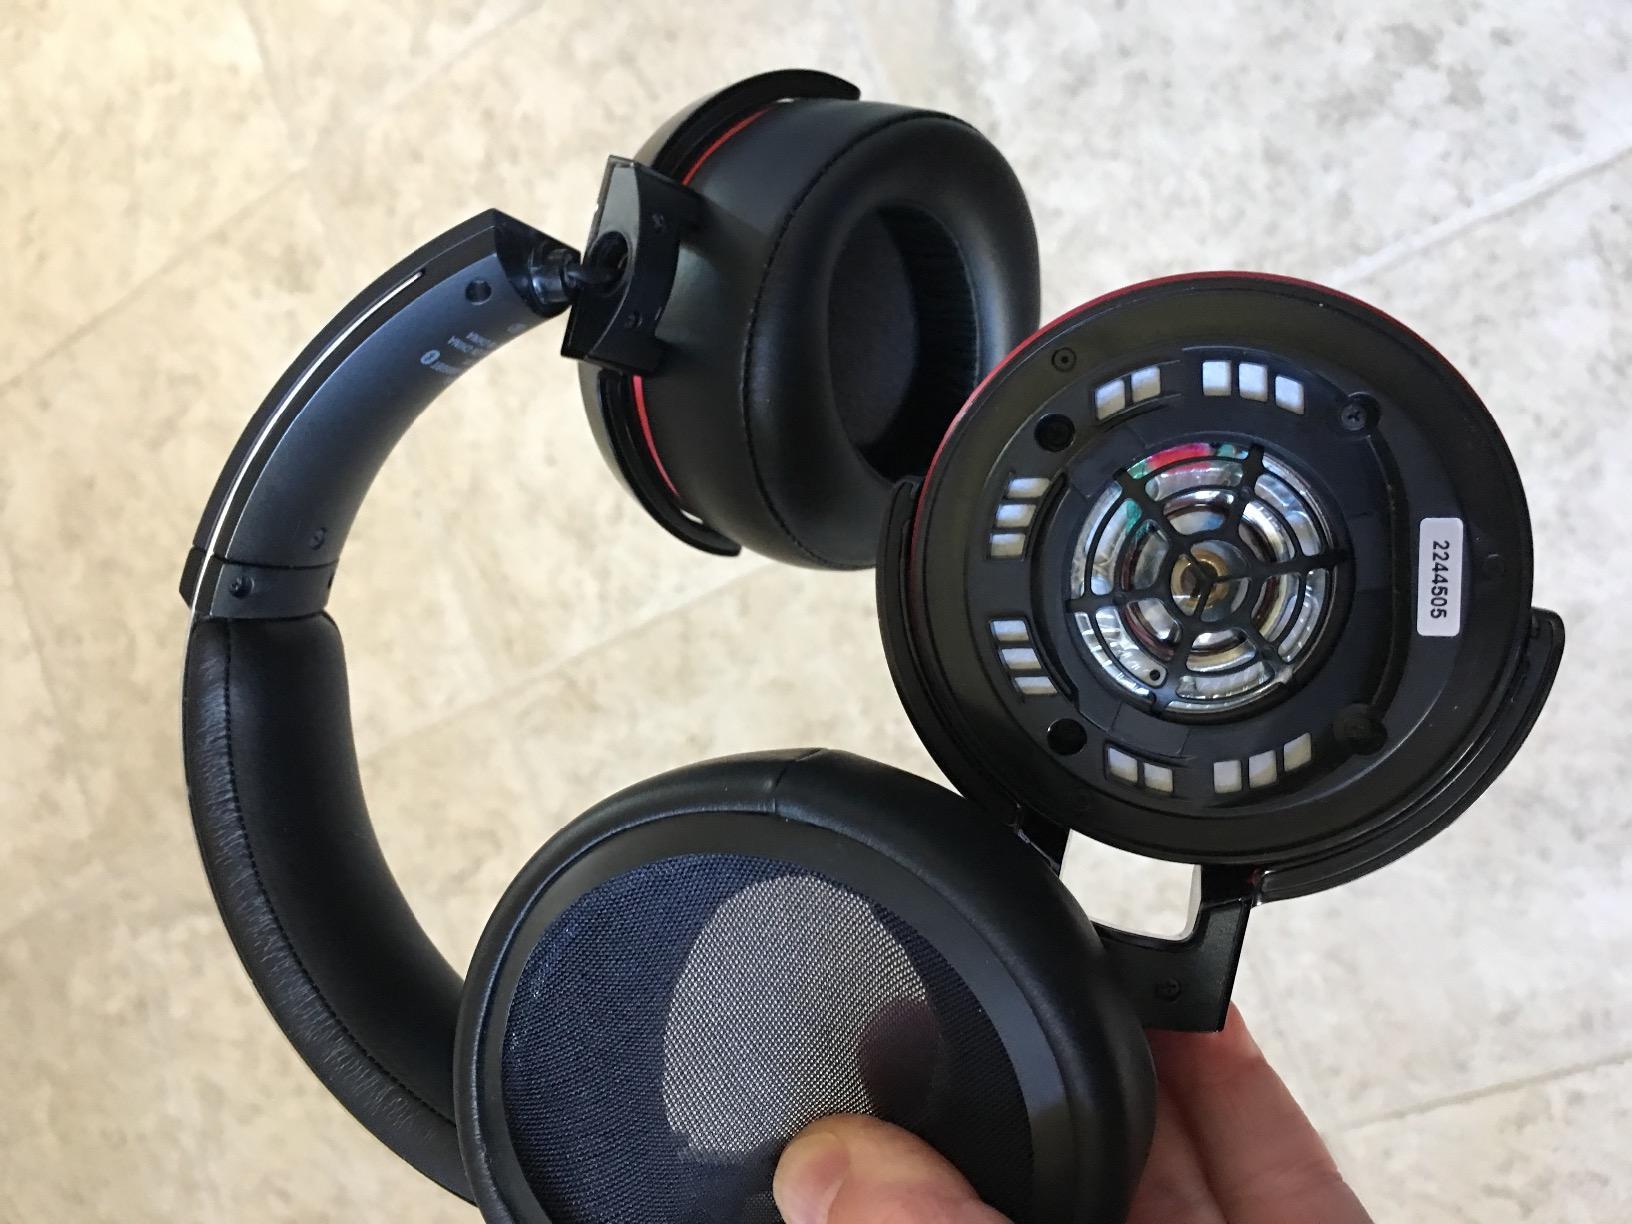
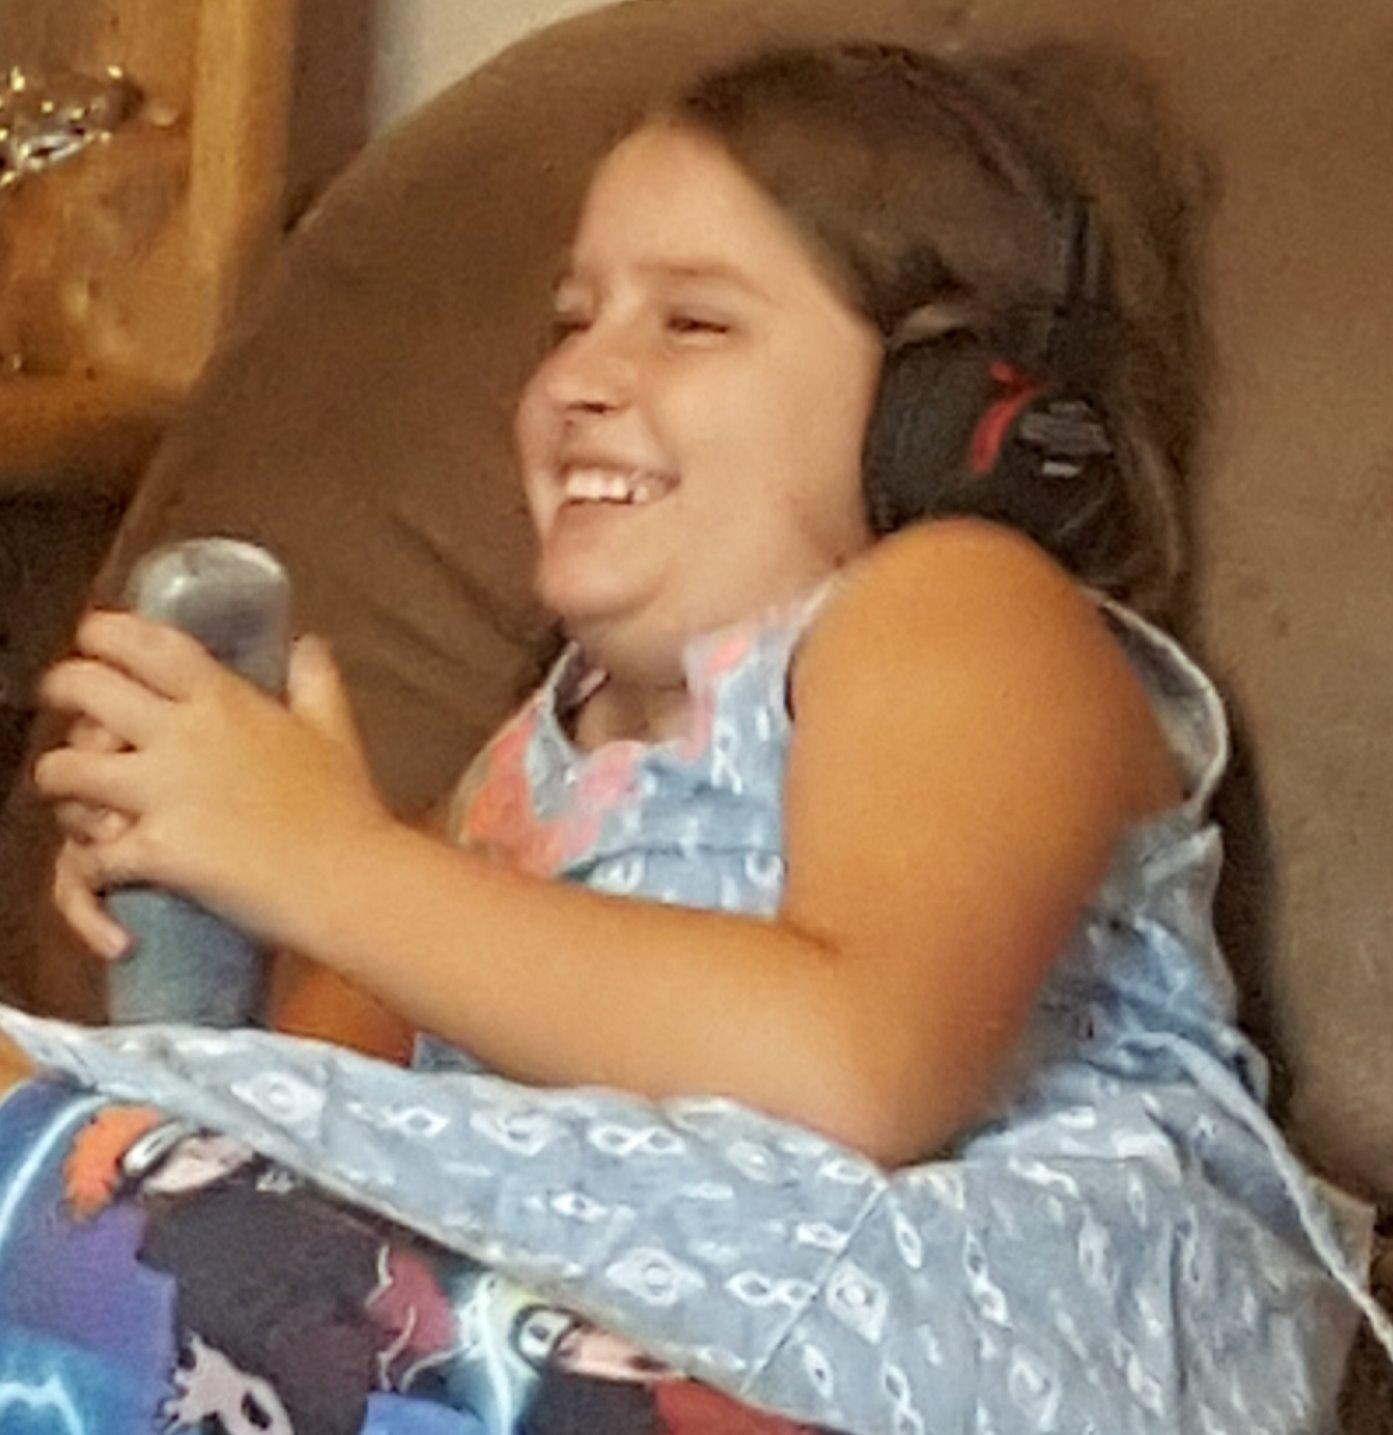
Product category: headphones
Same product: no